Project-based learning

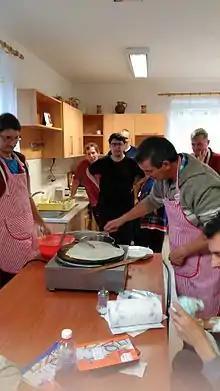
Project-based learning in secondary school Euroinstitut

Although projects are the primary vehicle for instruction in project-based learning, there are no commonly shared criteria for what constitutes an acceptable project. Projects vary greatly in the depth of the questions explored, the clarity of the learning goals, the content and structure of the activity, and guidance from the teacher. The role of projects in the overall curriculum is also open to interpretation. Projects can guide the entire curriculum (more common in charter or other alternative schools) or simply consist of a few hands-on activities. They might be multidisciplinary (more likely in elementary schools) or single-subject (commonly science and math). Some projects involve the whole class, while others are done in small groups or individually. For example, Perrault and Albert report the results of a Project-based learning assignment in a college setting surrounding creating a communication campaign for the campus' sustainability office, finding that after project completion in small groups that the students had significantly more positive attitudes toward sustainability than prior to working on the projects.